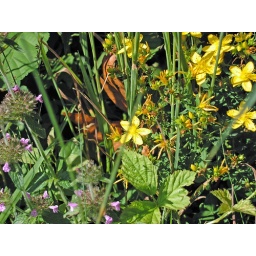
Tiny yellow flowers in the grass below the water tower